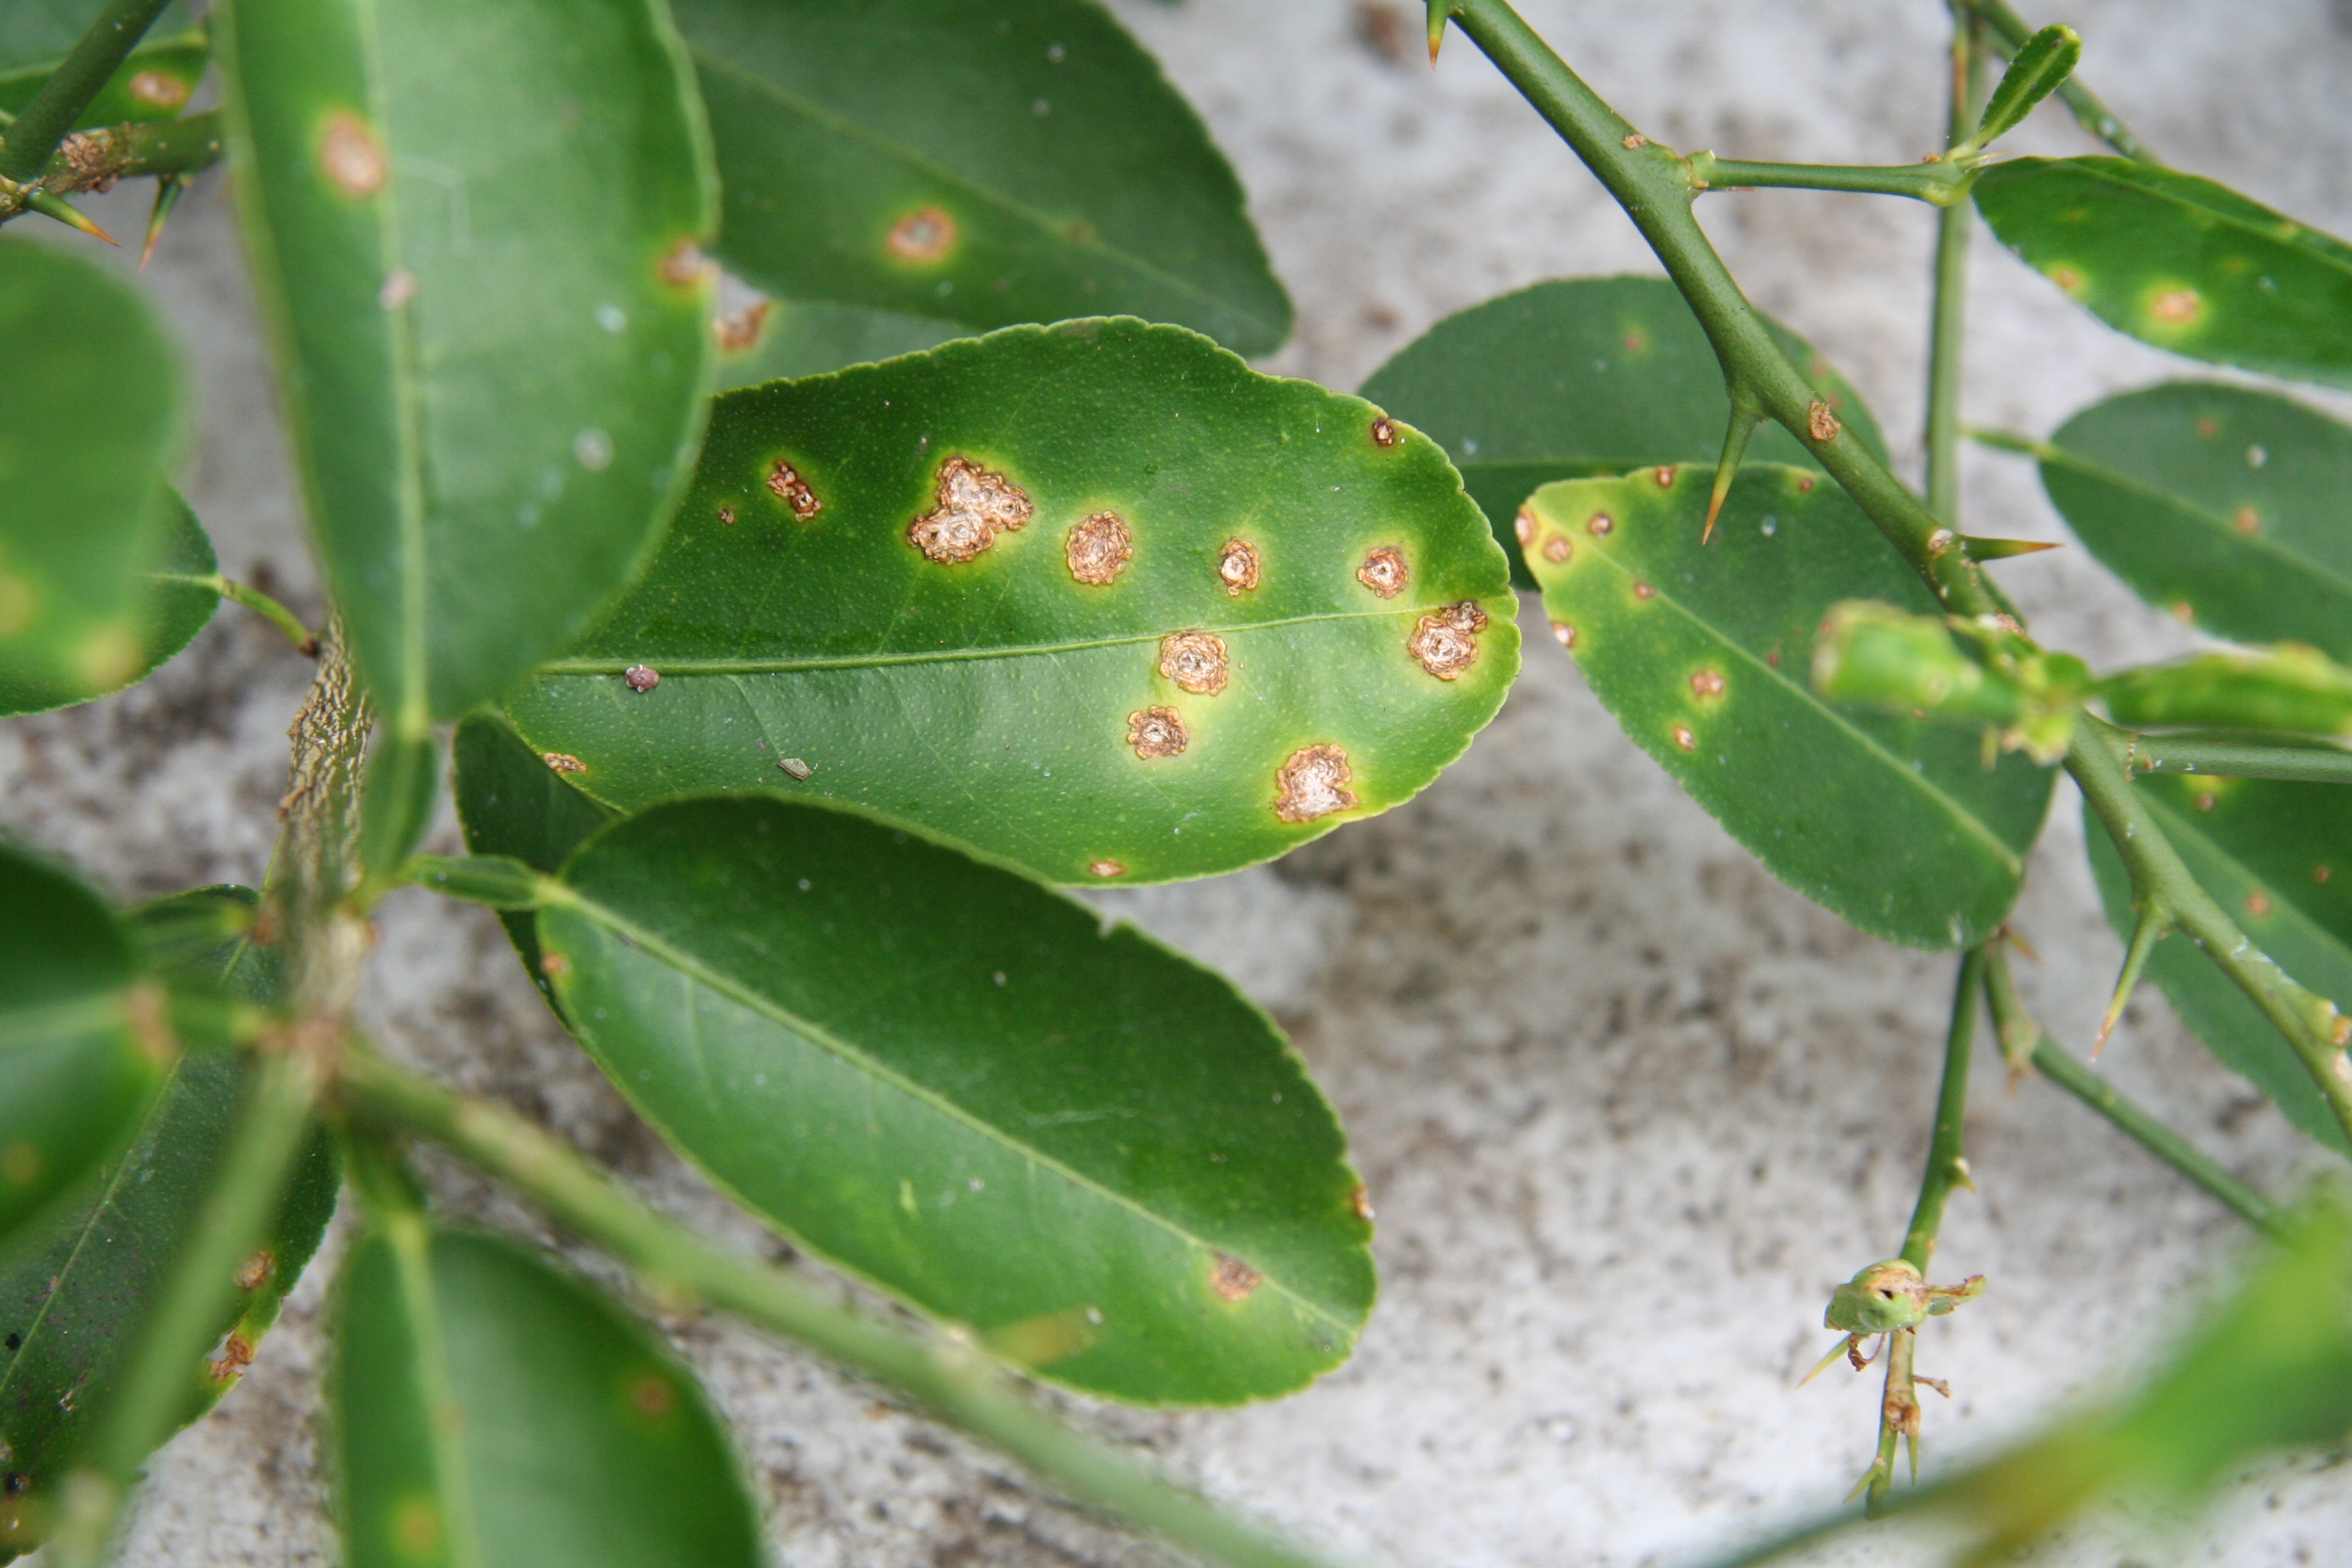
Plant: Citrus
Disease: citrus canker